Redneck Heaven

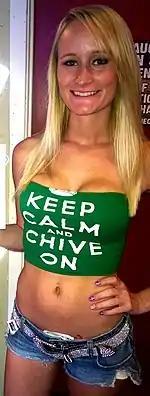
Redneck Heaven waitress wearing typical uniform (2013)

Opening in 2008 in Lewisville, Texas, Redneck Heaven marketed itself as a rowdier, more sexually provocative version of the typical breastaurant like Hooters, Tilted Kilt, or Twin Peaks. Restaurants featured Southern and Redneck-themed interior elements such as car doors from the General Lee (from "The Dukes of Hazzard") and other automotive and sports memorabilia. They also featured scantily clad servers who engaged in what the chain termed as "mischief" (including line dancing, hula hooping and spanking).